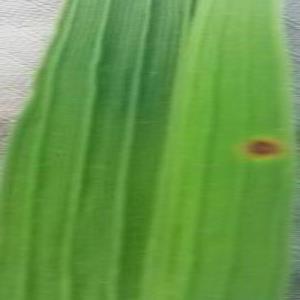
Disease: Brownspot